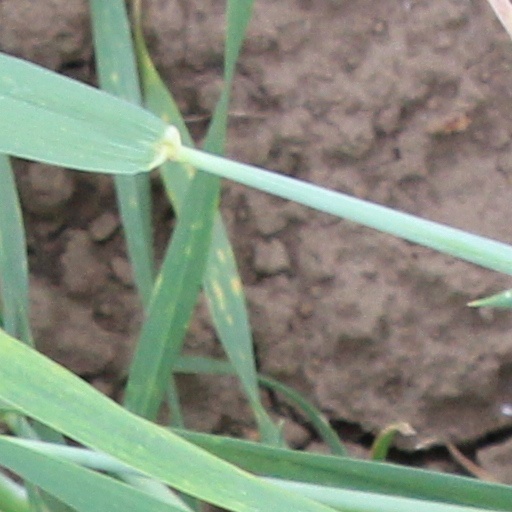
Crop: wheat